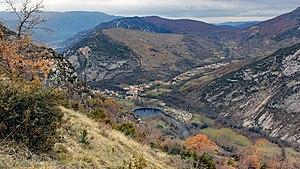
Ussat les Bains
Ornolac-Ussat-les-Bains est une commune française, située dans le département de l'Ariège en région Occitanie.